Europe station (Paris Métro)

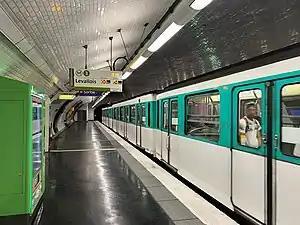

Europe – Simone Veil is a station on Line 3 of the Paris Métro located in the 8th arrondissement of Paris.